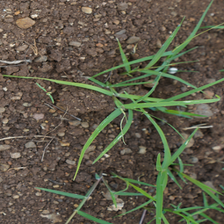
Weed species: Harali_(Cynodon_dactylon)